Alimentation Couche-Tard

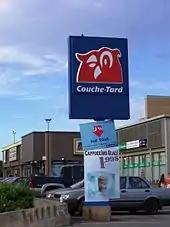

Circle K is an international chain of convenience stores owned by Alimentation Couche-Tard. The brand is the flagship international brand of the company, and has largely replaced other brands previously used or acquired by the company.